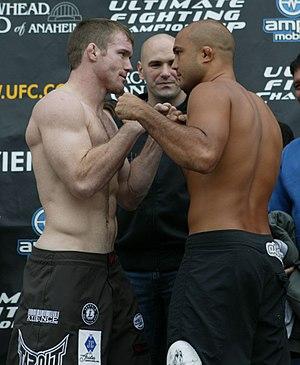
Jay Dee « B.J. » Penn, également surnommé « The Prodigy », né le 13 décembre 1978 à Hilo sur l'île d'Hawaï, est un pratiquant américain d'arts martiaux mixtes et un expert en jiu-jitsu brésilien. Il est le premier Américain à avoir remporté un titre de champion du monde de JJB en ceinture noire, lors des mondiaux de 2000.
Matthew Allen Hughes, né le 13 octobre 1973 à Hillsboro dans l'Illinois, est un pratiquant américain d'arts martiaux mixtes.